Mobility Worldwide

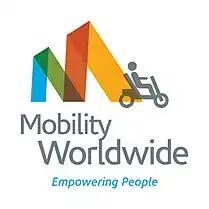

Mobility Worldwide is a faith-based, volunteer-driven, 501(c)(3) non-profit organization.